New York State Route 198

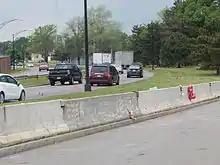
NY 198 near the memorial for Maksym Sugorovskiy after his death in May 2015.

The Scajaquada Corridor Coalition, which includes Buffalo Olmsted Parks Conservancy, Buffalo Niagara Waterkeeper, Vision Niagara, Restore Our Community Coalition, SUNY Buffalo State, GObike Buffalo and the Grant Amherst Business Association, would like to restore parkways designed by Frederick Law Olmsted a century ago, and have proposed that the highway be downgraded to a pedestrian-friendly roadway more in harmony with the surrounding communities. The New York State Department of Transportation is investigating eight possible plans for the expressway based on suggestions by community groups over the last fifteen years. In September 2015, they published studies on how these plans would affect traffic in the surrounding neighborhoods. These plans are currently estimated to cost around $150 million. According to the state, there are environmental and economic studies, as required by federal law, currently underway on all eight plans which should be concluded in 2016 at which point public hearings will be held to determine the fate of the corridor. Due to a fatal accident when a car driven by 28-year-old Christian Myers went off the road and into the park, striking Mary Sugorovskiy and her two children, five-year-old Stephanie and three-year-old Maksym, killing Maksym almost instantly, the speed limit has been permanently dropped as of May 31, 2015, to . New guardrails have been installed, and the event has increased demands for the expressway to be converted to a parkway. Opposing parties are demanding that the speed limit be raised again, and that the expressway remain an expressway. Mayor Byron Brown is on record as wanting the speed limit raised beyond Delaware Park in both directions as is Assemblyman Robin Schimminger, while some community groups and Assemblyman Sean Ryan have petitioned Governor Andrew Cuomo to issue an immediate order for conversion in violation of federal law regarding economic and environmental study requirements and construction.